Cambridge Daily Banner

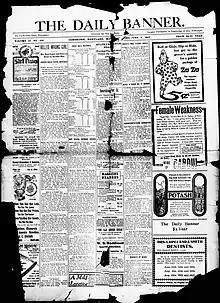
The cover page of the June 3, 1907 issue of The Daily Banner

The Cambridge Daily Banner was a local newspaper published in Cambridge, Maryland from September 21, 1897 to August 1, 2008. The newspaper now operates under the name "Banner" or "Dorchester Banner" and is owned by Independent News Papers, Inc.